Roman Penn

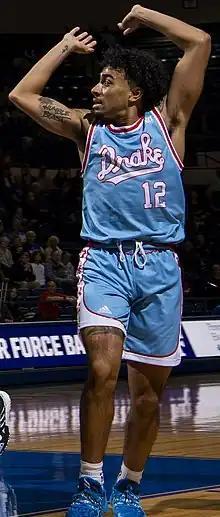
Penn with Drake in 2019

Roman Penn (born September 1, 1997) is an American professional basketball player for Rapid București of the Liga Națională. He played college basketball for the Siena Saints and Drake Bulldogs.